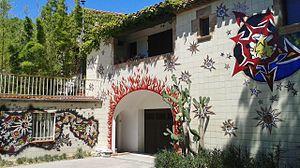
Fresque en carreaux de céramique de Jean Lurçat et Gumersind Gomila à Sant Vicens
Gumersind Gomila i Guasteví, né à Maó le 27 août 1905 et mort à Perpignan le 22 mars 1970, est un poète et plasticien minorquin d'expression catalane et occitane.
Sant Vicens est un atelier de céramiques et un lieu d'exposition-vente situé dans le quartier Saint-Gaudérique, à Perpignan